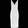
Label: Dress